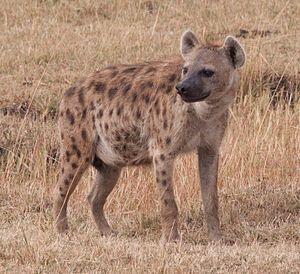
La liste des espèces d'animaux disparus d'Europe comptabilise les animaux éteints, réintroduits et disparus localement d'Europe du Pliocène à l'Holocène.